Center Parcs UK and Ireland

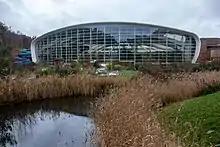
Woburn Forest Plaza Dome

Center Parcs Woburn Forest is located on the outskirts of Flitwick and Ampthill, from the village of Woburn in Bedfordshire in the UK. It commenced operation in July 2014 and hence it became the second Center Parcs resort off of the M1 motorway (the first being Center Parcs Sherwood Forest).